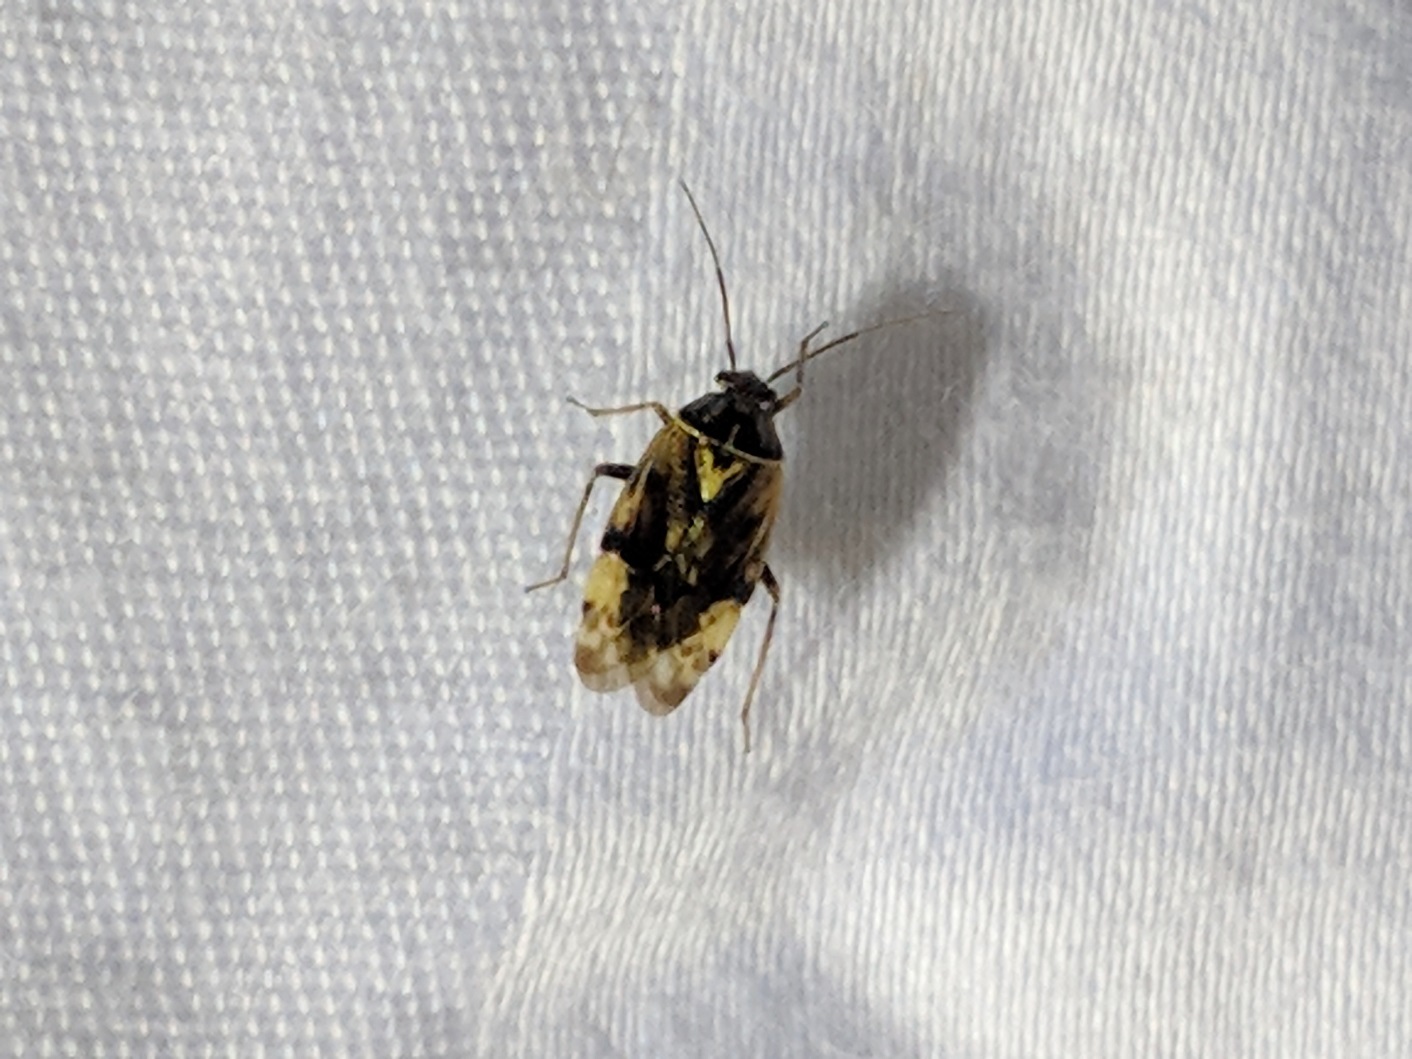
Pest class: lygus_bug